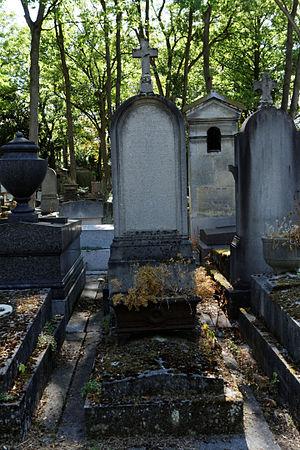
Sépulture de Frédéric Viret (1822-1898), maître de chapelle à l'église Saint-Germain-l'Auxerrois et compositeur de musique.